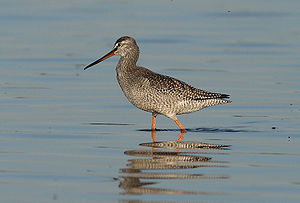
Sortklire
Sortklire er en almindelig trækgæst i Danmark fra Fennoskandinavien om efteråret, sjældnere om foråret. Den overvintrer i Sahel-zonen syd for Sahara og i mindre grad langs Vesteuropas og Middelhavets kyster. Det videnskabelige navn erythropus betyder 'med røde ben'.